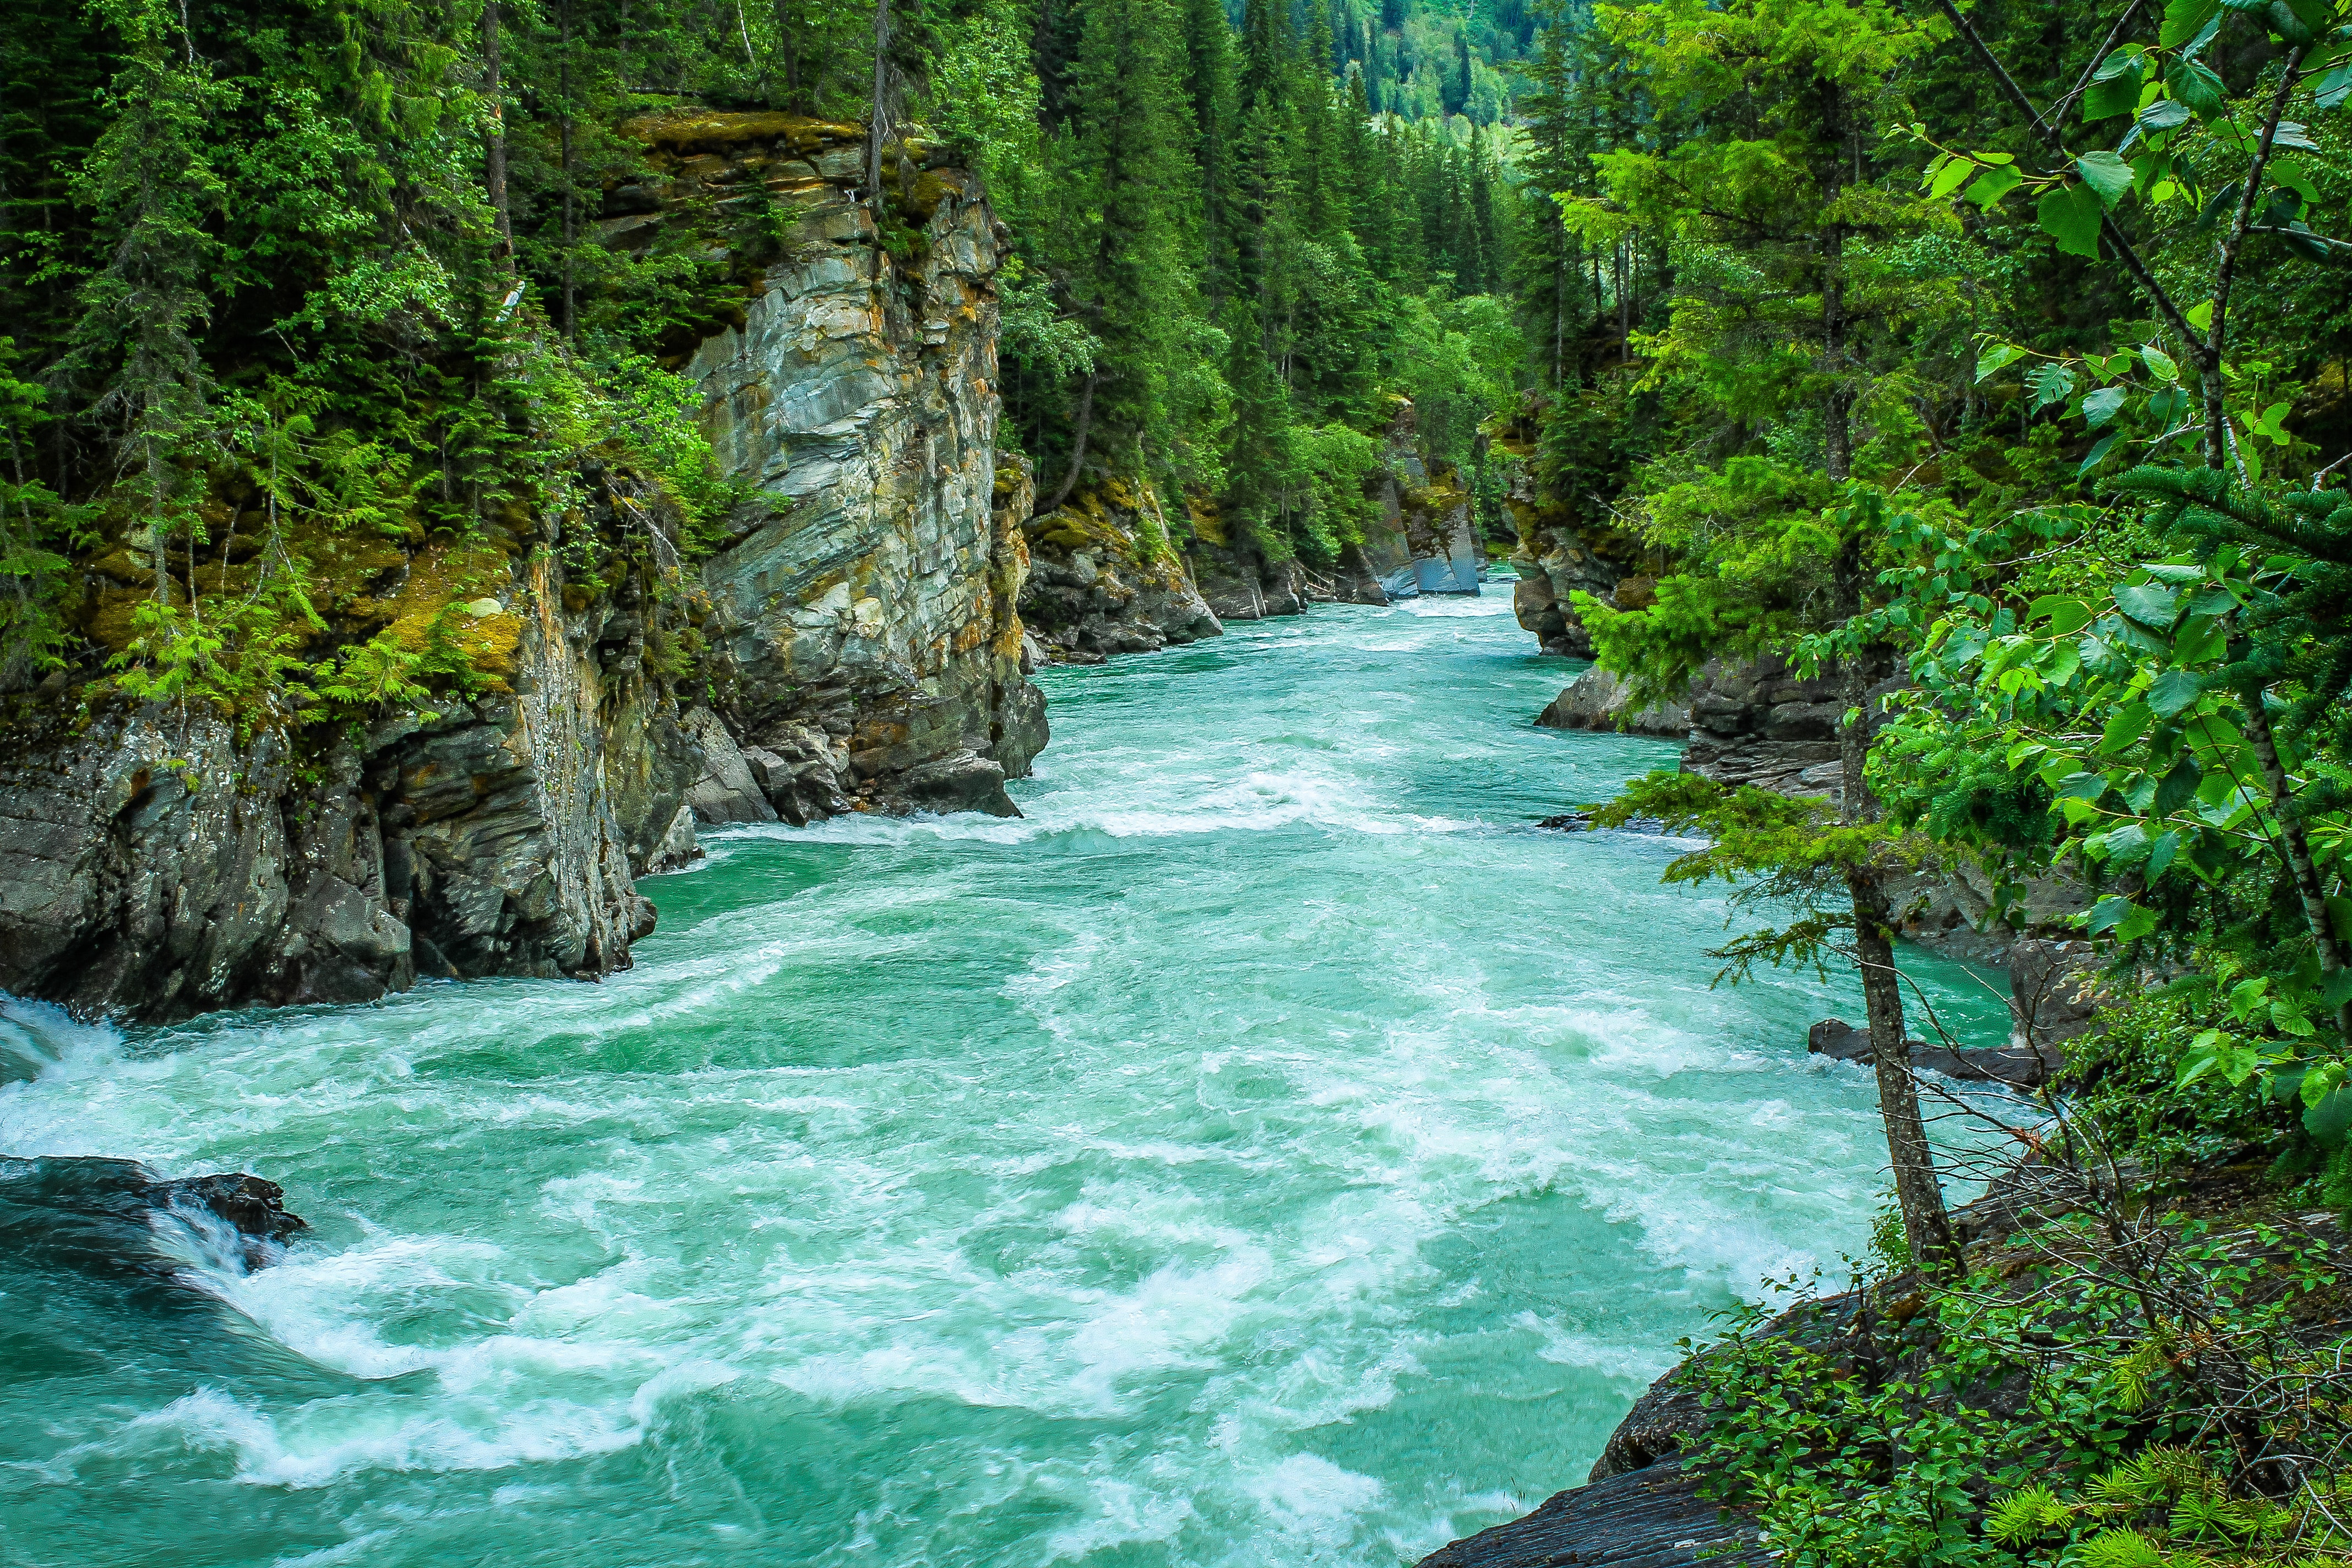
mountains, forest, water, water resources, plant, green, fluvial landforms of streams, natural landscape, tree, bank, watercourse, riparian zone, spring, landscape, waterway, mountain river, stream, creek, arroyo, rapid, tropics, temperate broadleaf and mixed forest, riparian forest, jungle, lake, rock, tropical and subtropical coniferous forests, old growth forest, valdivian temperate rain forest, water feature, rainforest, bedrock, tributary, Northern hardwood forest, inlet, valley, stream bed, vacation, sound, wind wave, wildlife, woodland